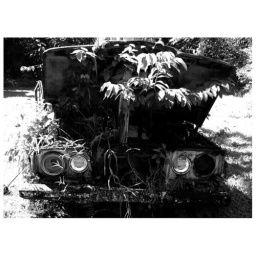
car in belize with plants growing out of it.